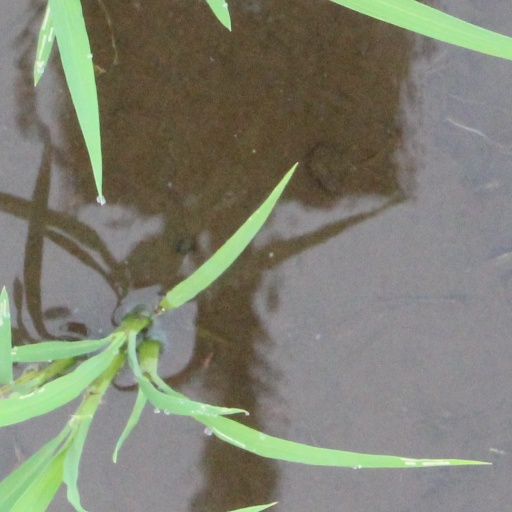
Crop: rice